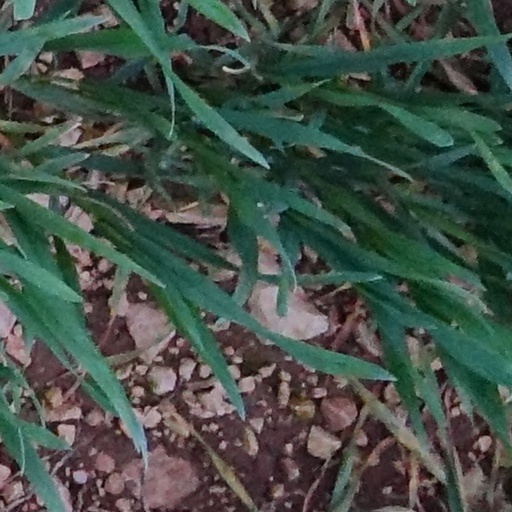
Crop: wheat